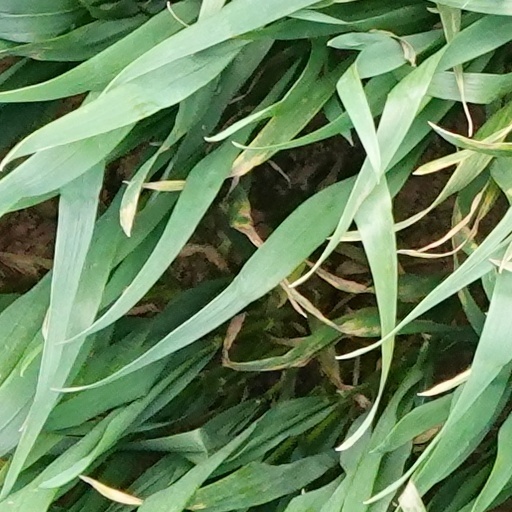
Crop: wheat